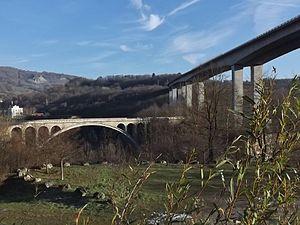
Vue du pont de Savoie et du viaduc autoroutier de Bellegarde, traversant le Rhône entre l'Ain (gauche et premier-plan) et la Haute-Savoie (droite et arrière-plan).
Le viaduc de Bellegarde-sur-Valserine, est un viaduc autoroutier emprunté par l'A40, pour franchir le Rhône. Il est situé à proximité de Bellegarde-sur-Valserine, entre l'Ain et la Haute-Savoie, en France. C'est un pont à poutres cantilever de hauteur variable, en structure de type poutre-caisson.
En France, l’autoroute A40 relie Mâcon à Passy. Elle a été mise en service définitivement en 1990.
La liste des ponts de Bellegarde-sur-Valserine dresse la liste des ponts, en particulier ceux franchissant le Rhône ou la Valserine, situés à Bellegarde-sur-Valserine, dans l'Ain.